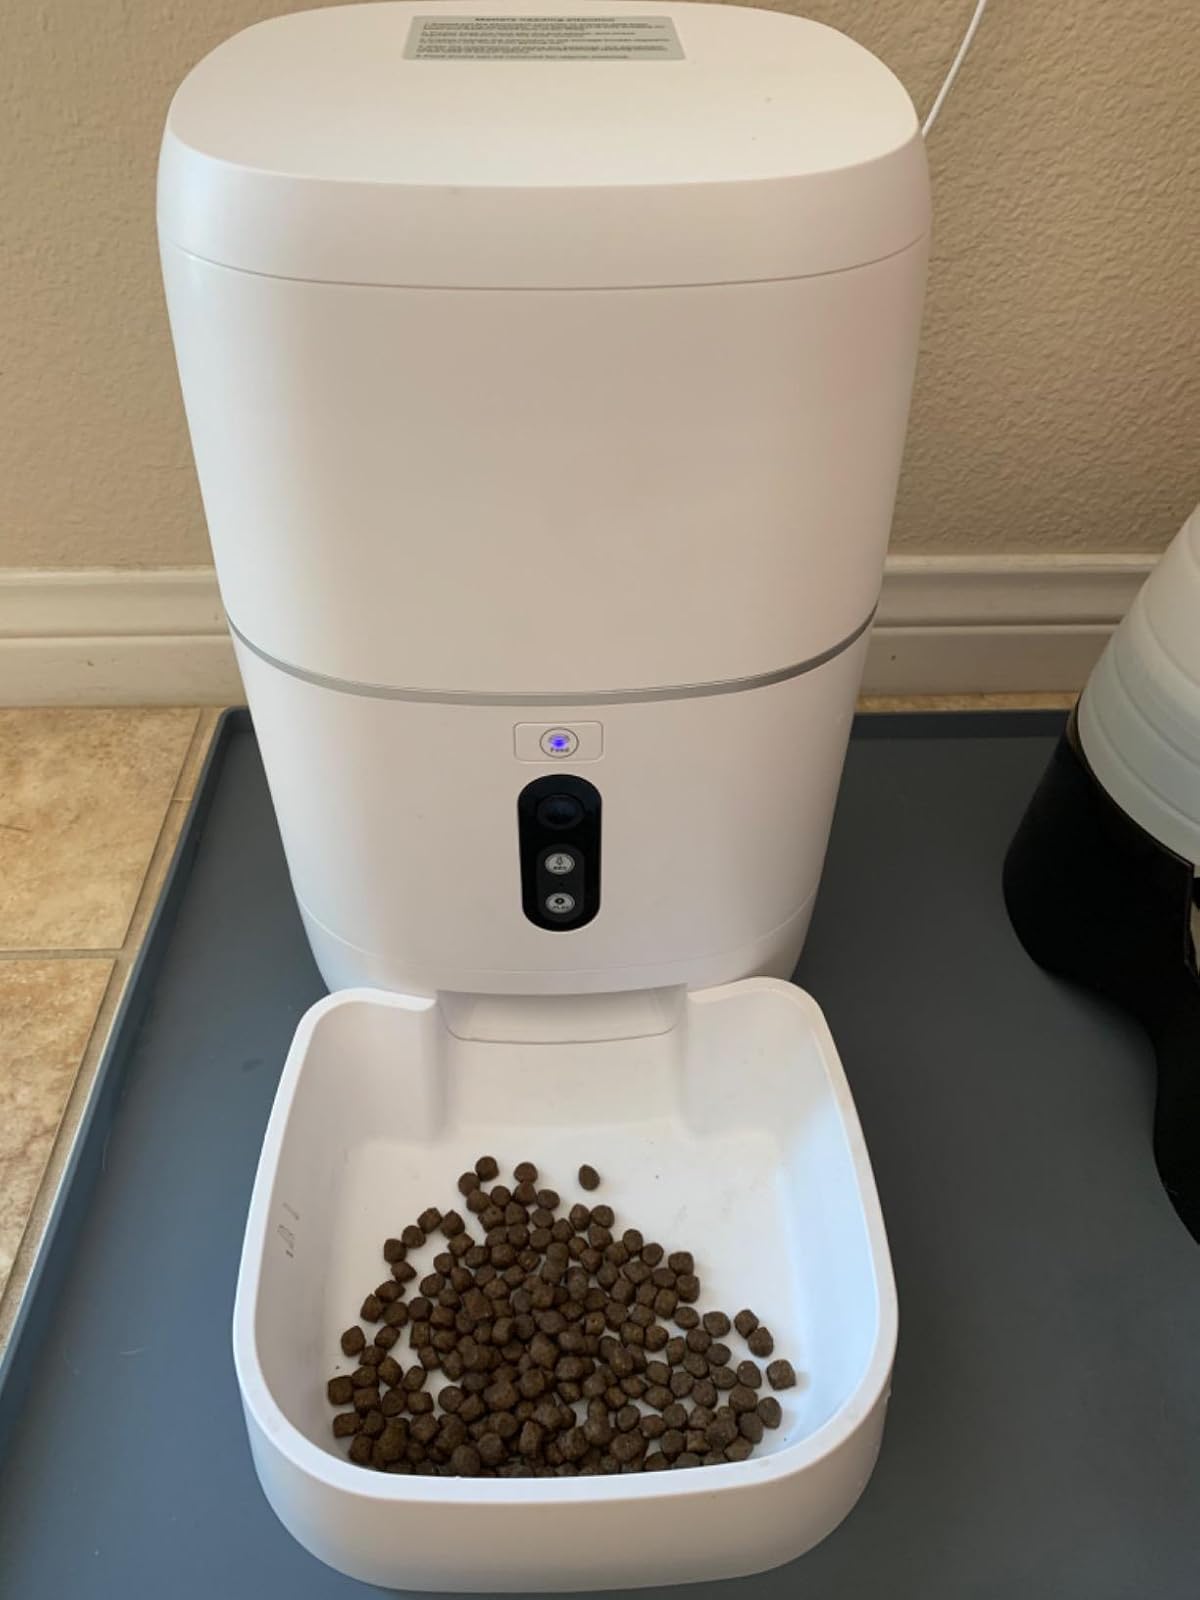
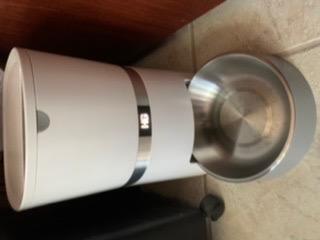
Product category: items_feeder
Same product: no